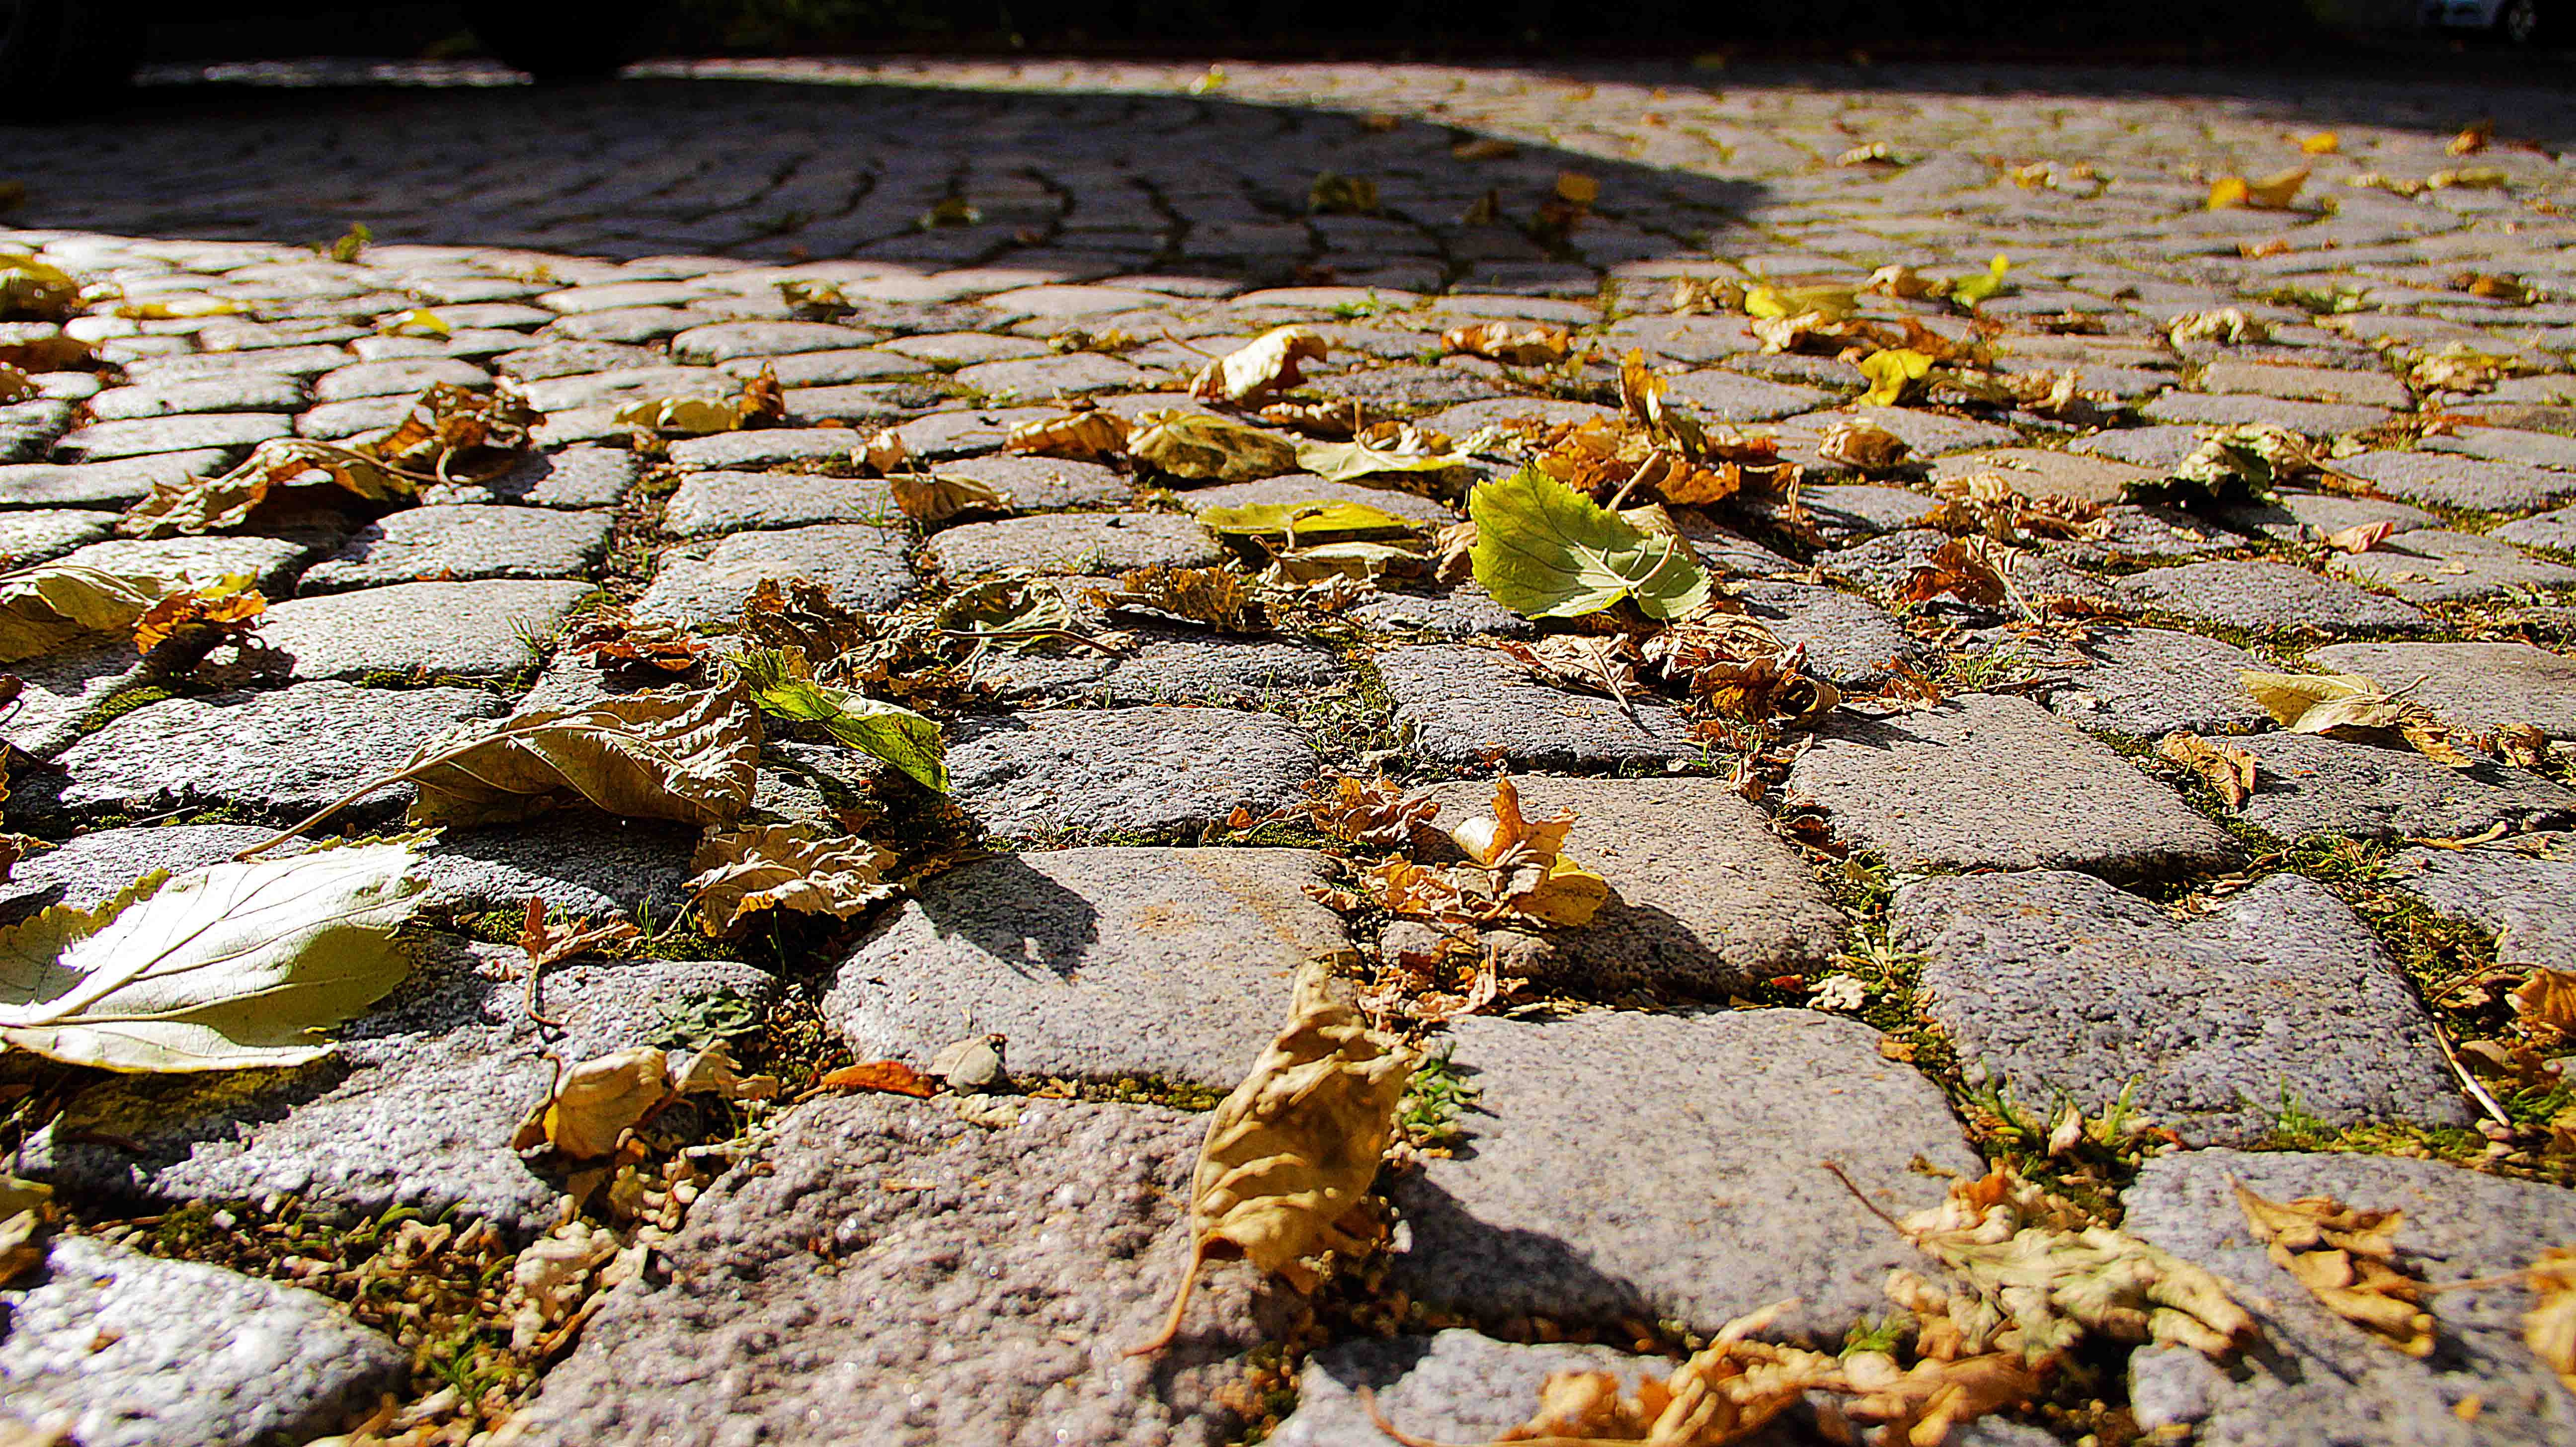
rock, leaf, cobblestone, dish, autumn, soil, season, patch, fall foliage, flooring, road surface